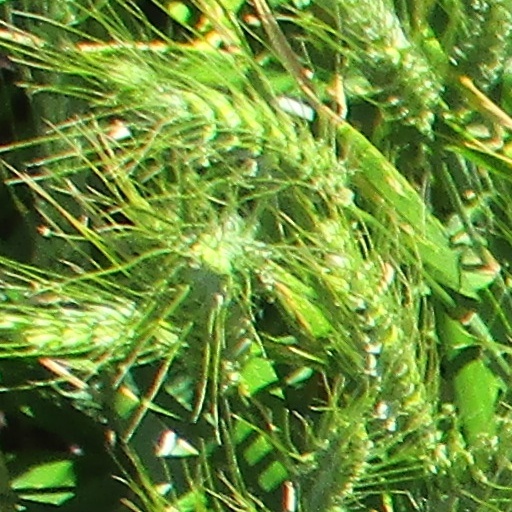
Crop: wheat